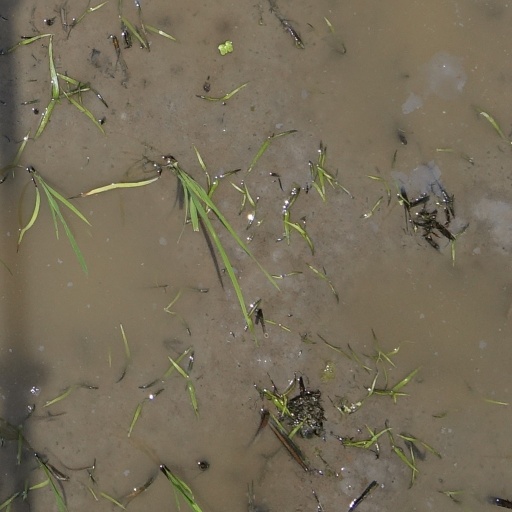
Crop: rice